STS-121

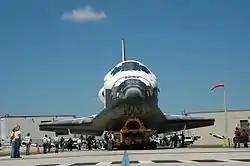
"Discovery" is moved from the OPF to VAB for STS-121.

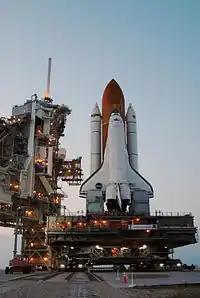
"Discovery" arrives at the launch pad, for STS-121.

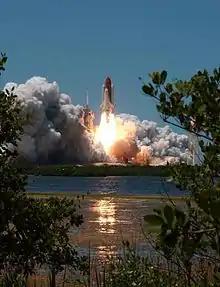
Launch of STS-121 on July 4, 2006

The shuttle was docked to the ISS for the majority of the flight. For much of the time the shuttle was at the ISS the Multi-Purpose Logistics Module "Leonardo" was mated and accessible to the crew for the transfer of equipment, supplies, returned experiments and trash.